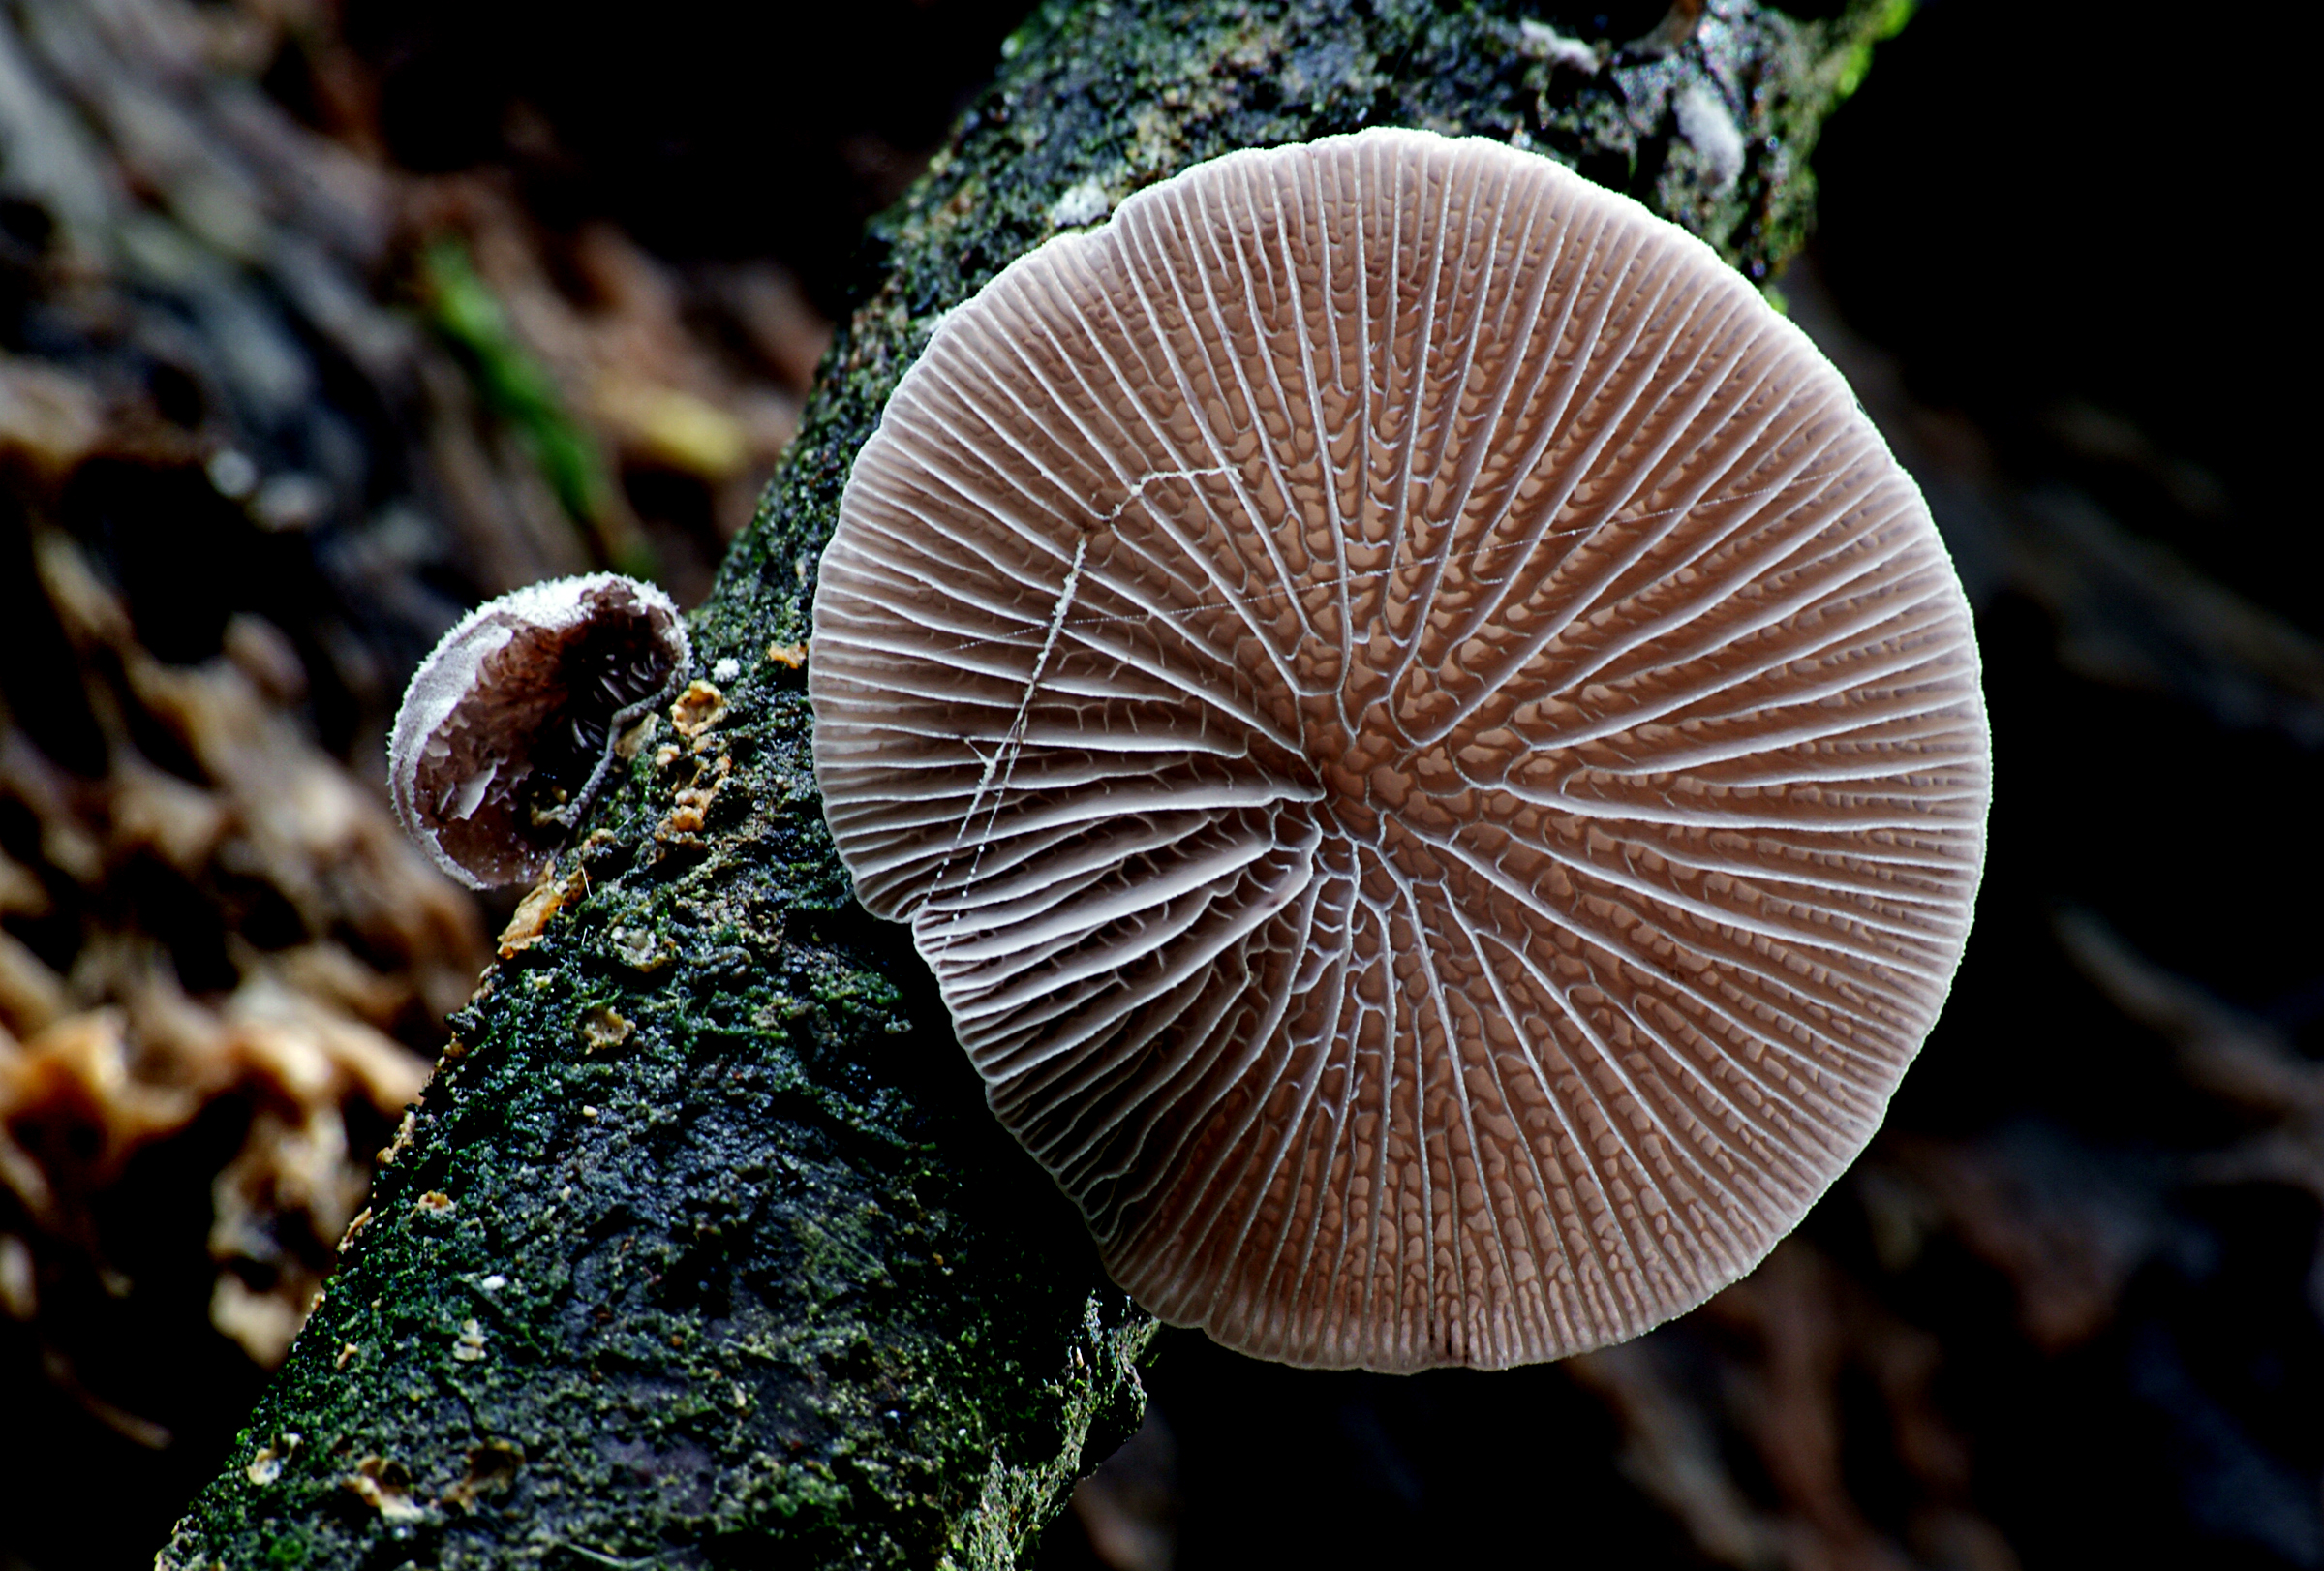
nature, mushroom, flora, fauna, close up, fungus, ivoryconchfungi, macro photography, oyster mushroom, edible mushroom, medicinal mushroom, marine biology, agaricomycetes, agaricaceae